Justin Warfield

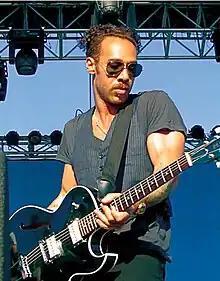
Justin Warfield - Live in Concert

Justin Evan Warfield (born April 20, 1973) is an American musician and hip hop MC. He is the lead vocalist, guitarist and keyboardist of the darkwave duo She Wants Revenge, which formed in 2004.